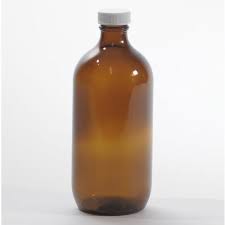
Waste category: glass